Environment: real
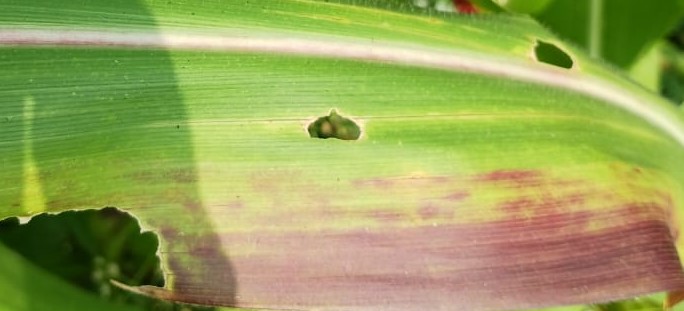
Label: phosphorus_deficiency